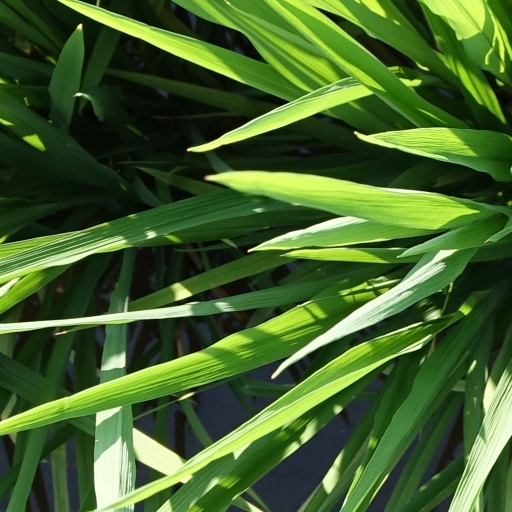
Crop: rice